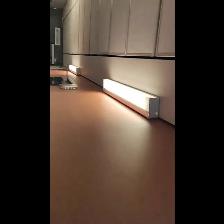
Label: NonHuman